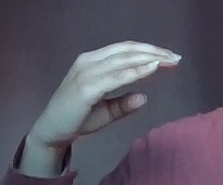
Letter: jeem